Mercedes-Benz S-Class (W221)

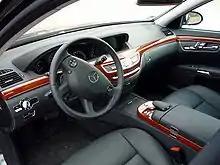
Interior

The steering wheel has various control buttons for the cluster display, volume and telephone control and for the optional Linguatronic voice control system. On the electrically adjustable steering wheel column are also mounted the gearbox control lever, the stalk for controlling the speedtronic and cruise control functions, the main combination lever that operates the indicators, high beam and windscreen wipers and a stalk to adjust the steering wheel and control the optional heated steering wheel. Controls for the interior lighting and the sun roof or panoramic sun roof are mounted on the roof, near the interior rear-view mirror. This section also includes a compartment for sun glasses.